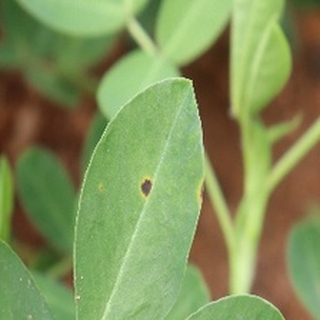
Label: groundnut_early_leaf_spot